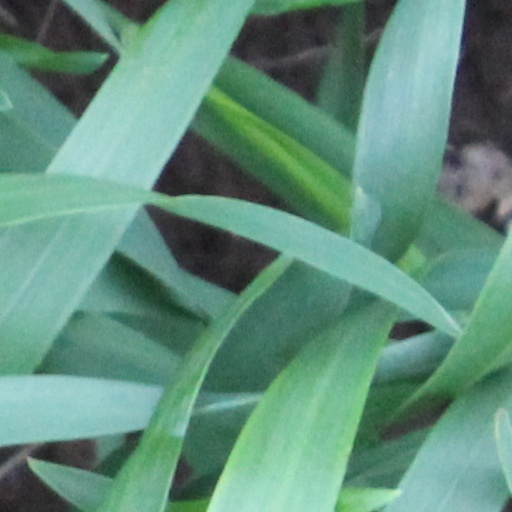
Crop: wheat